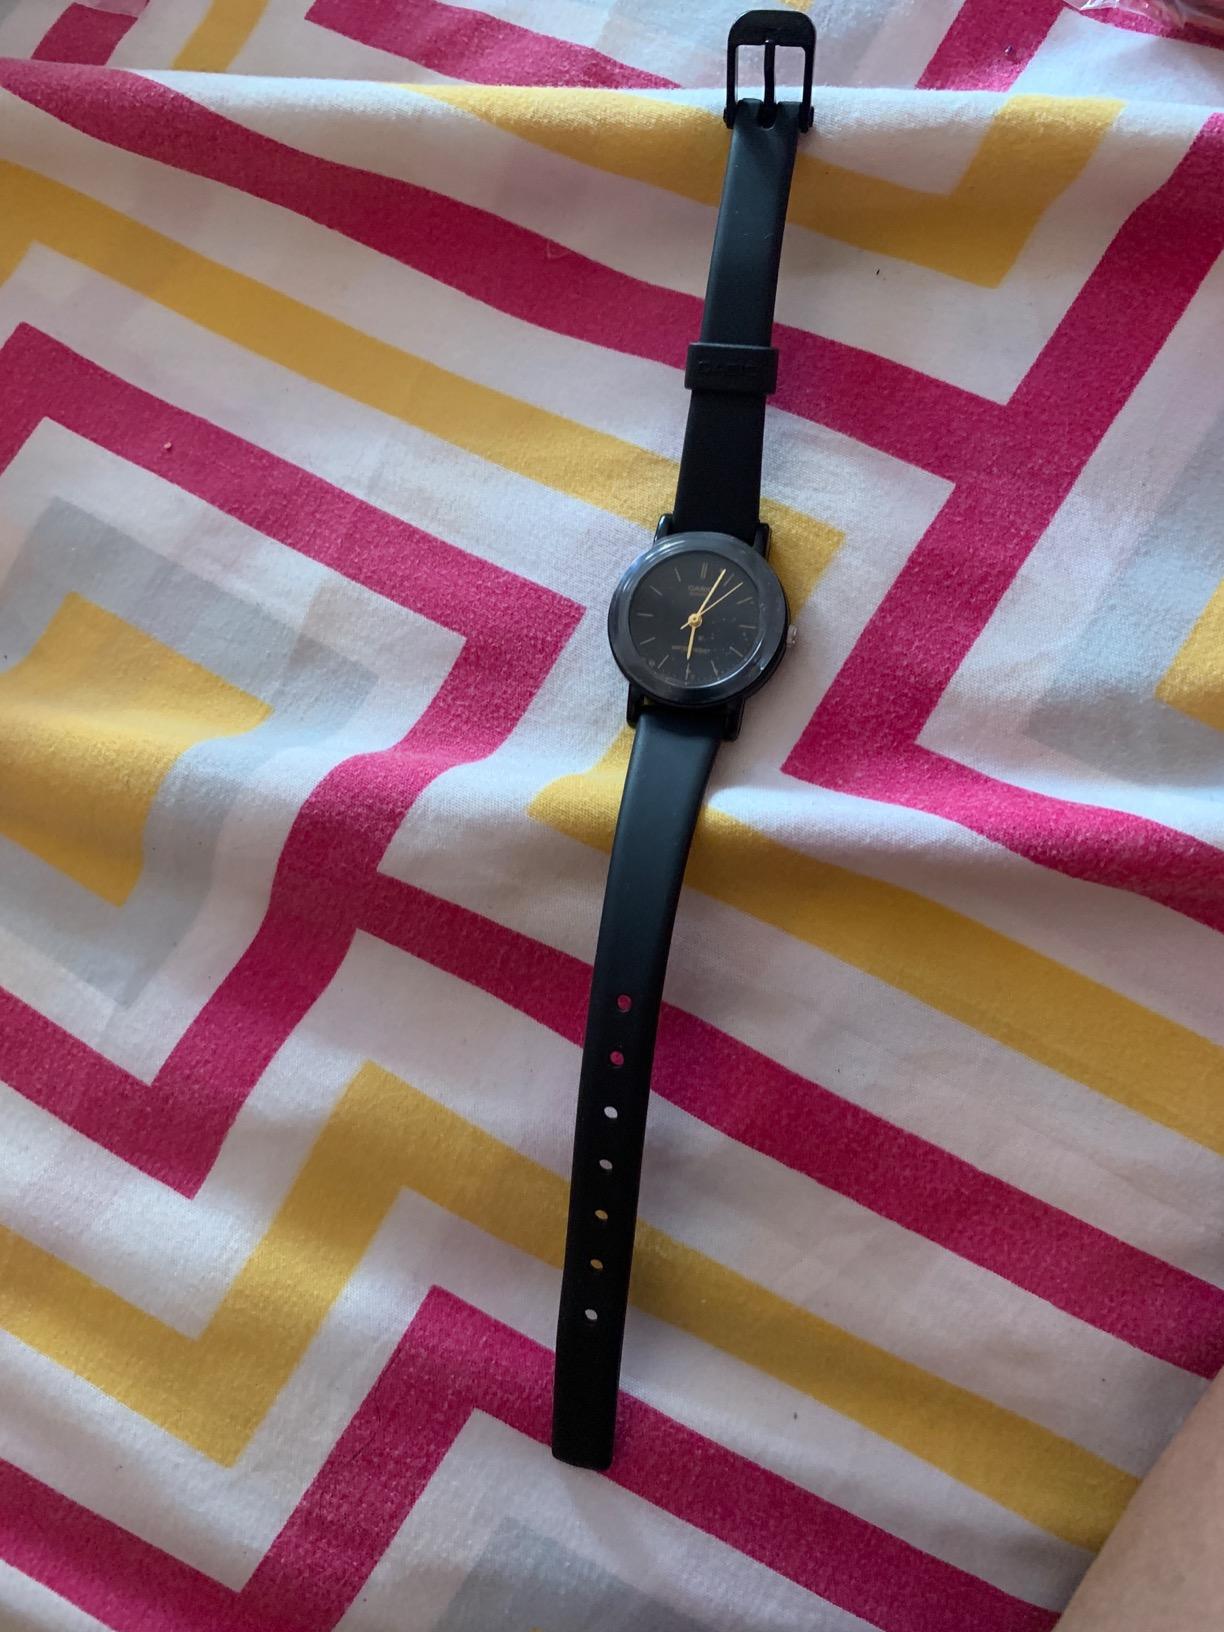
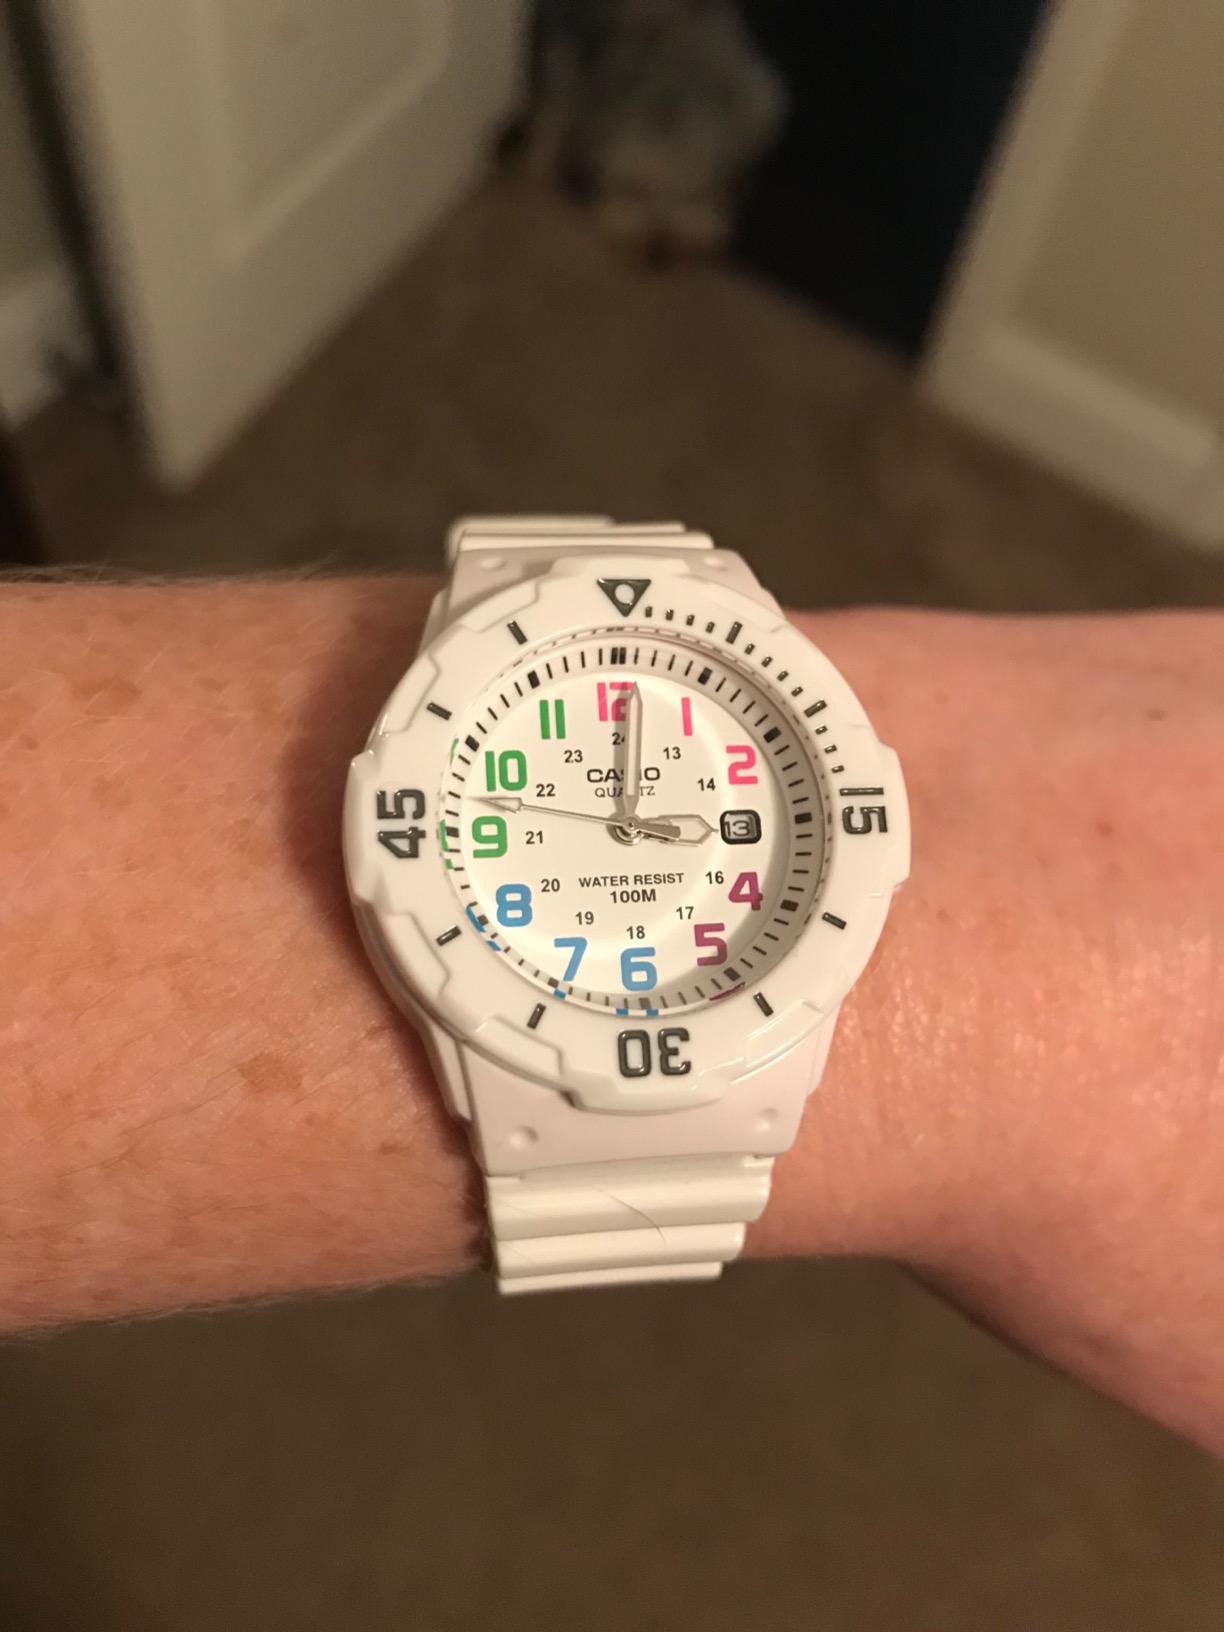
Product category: accessories_watch
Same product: no